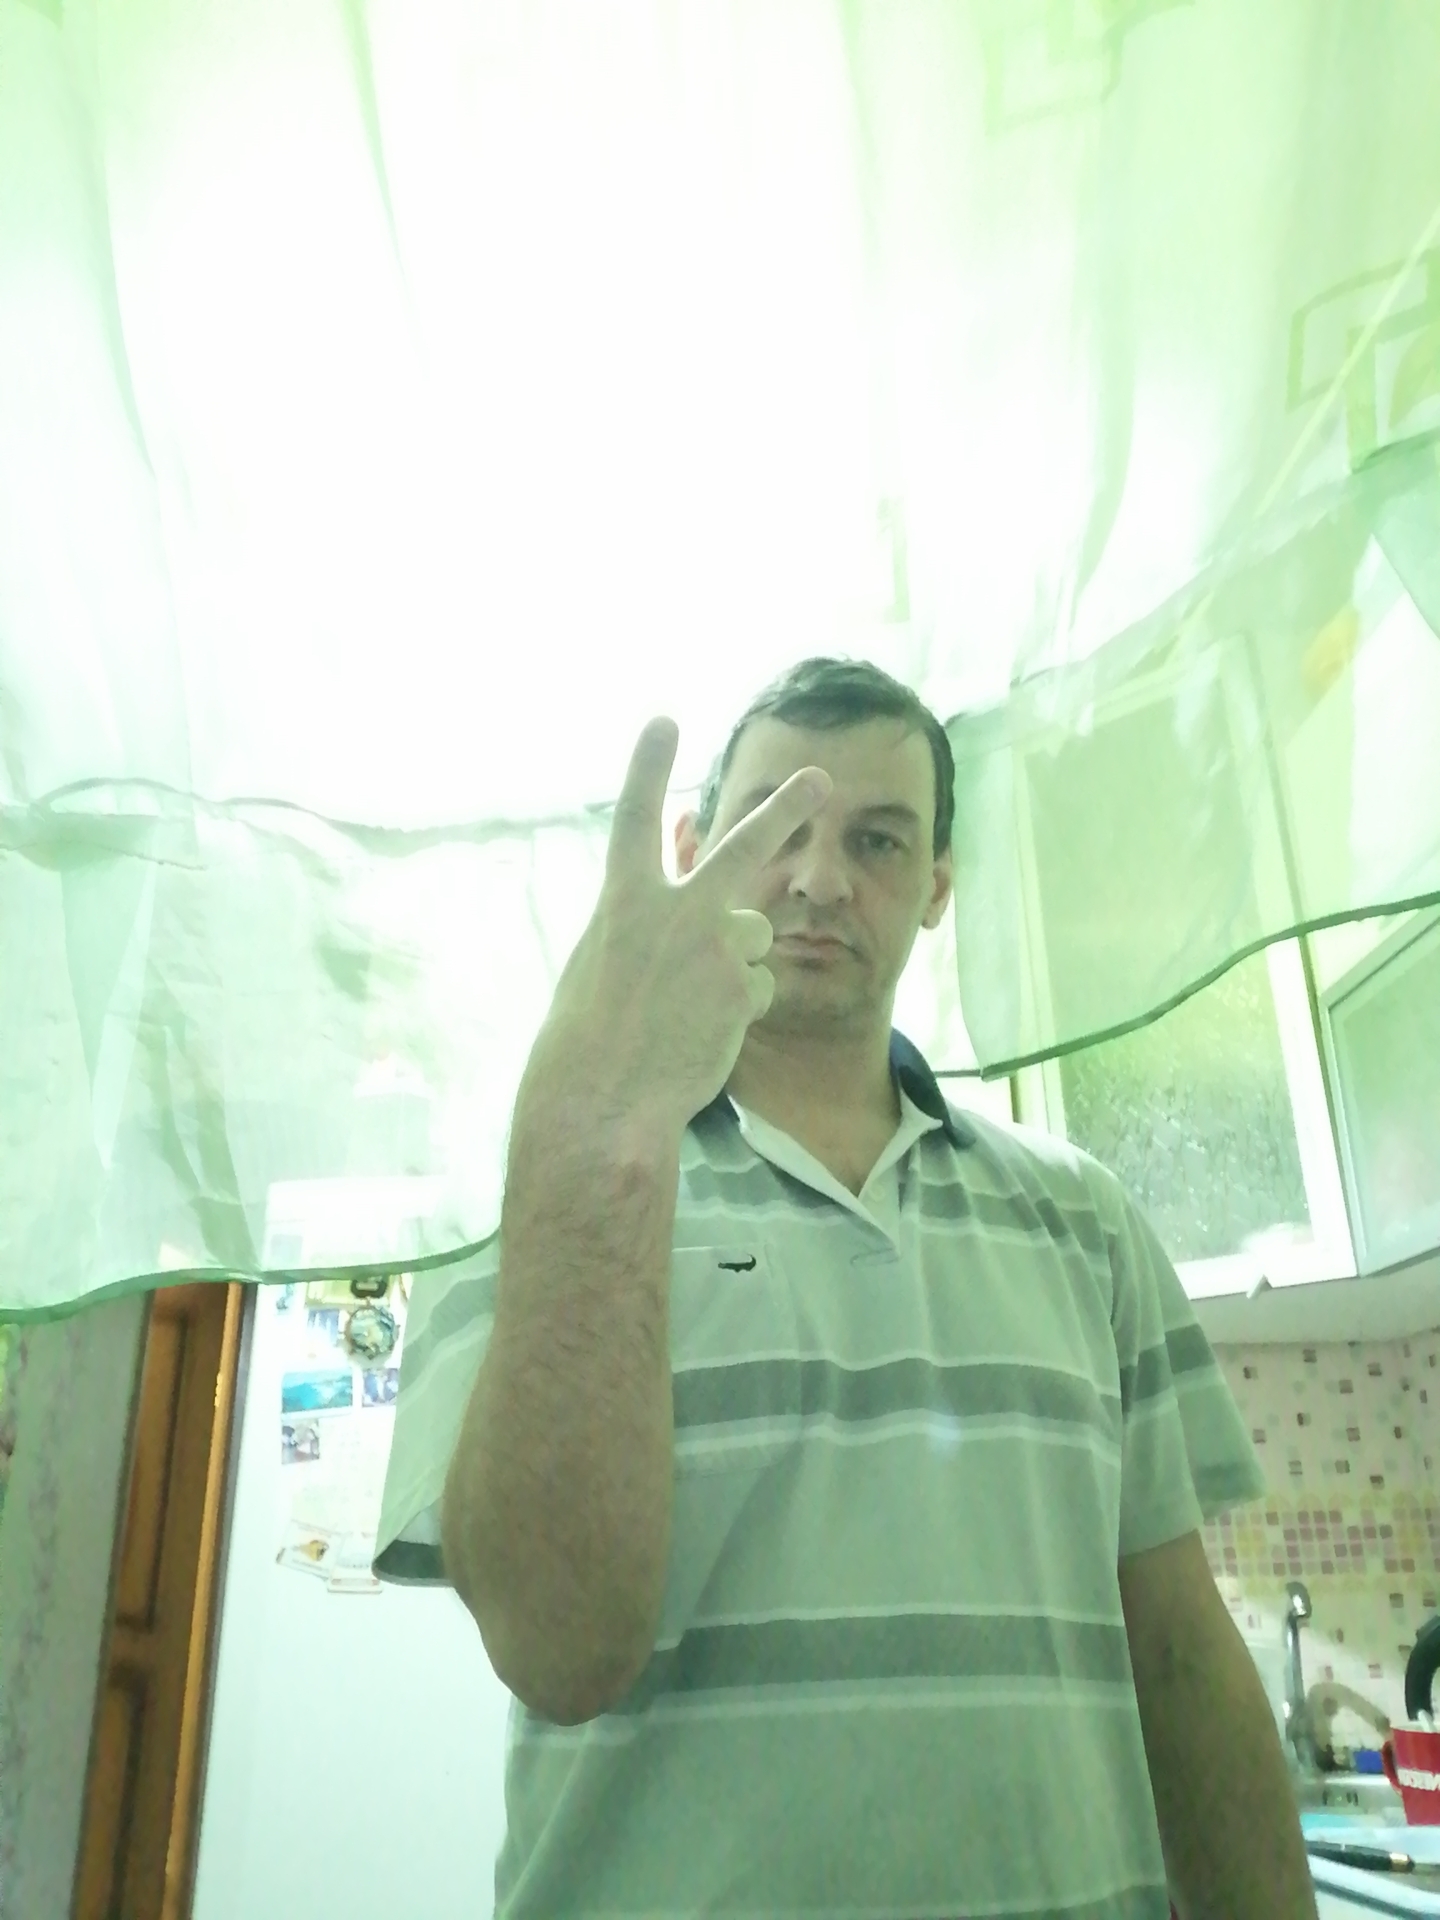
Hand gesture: peace_inverted